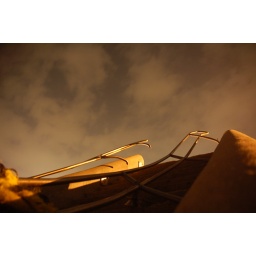
A warped railing in Galveston, leading from the beach to the sea wall